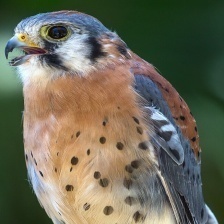
Species: AMERICAN KESTREL
Scientific name: FALCO SPARVERIUS